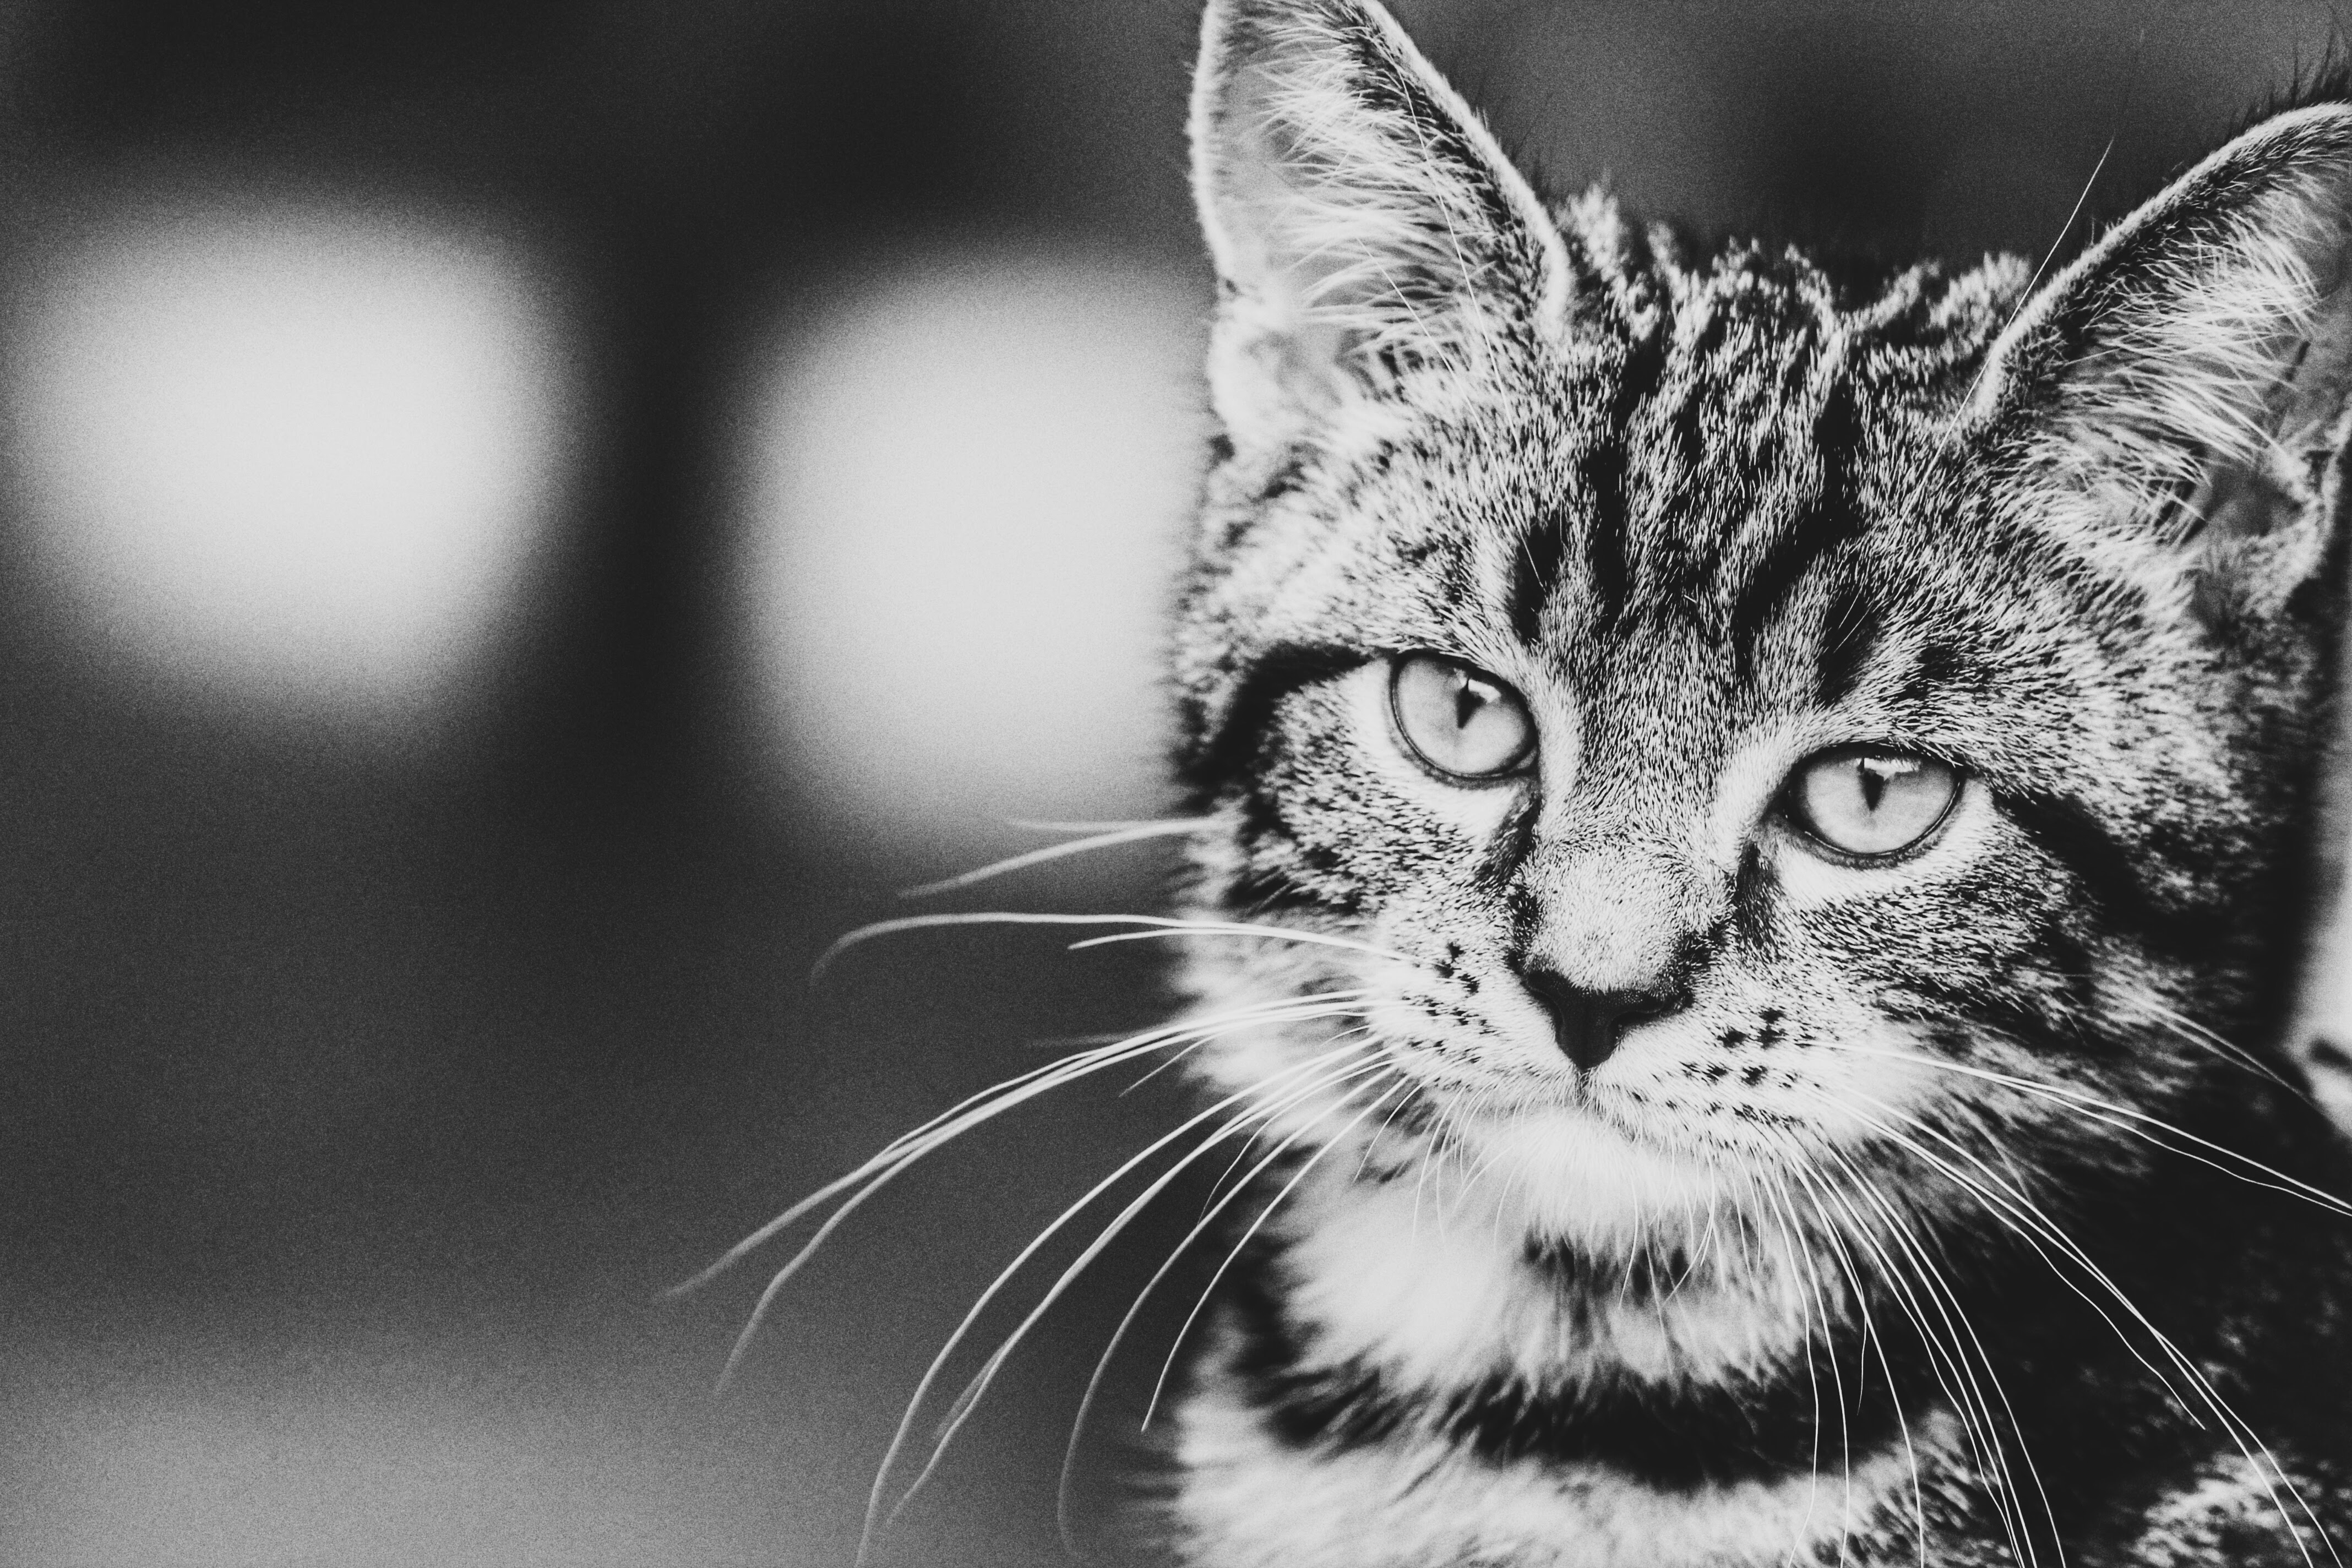
black and white, photography, pet, cat, feline, mammal, black, monochrome, whisker, fauna, close up, whiskers, drawing, eye, vertebrate, wild cat, monochrome photography, small to medium sized cats, cat like mammal